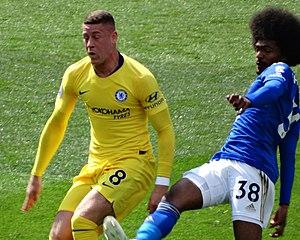
Hamza Choudhury, né le 1ᵉʳ octobre 1997 à Loughborough, est un footballeur anglais d'origine bengladaise et grenadienne qui évolue au poste de milieu de terrain à Leicester City.